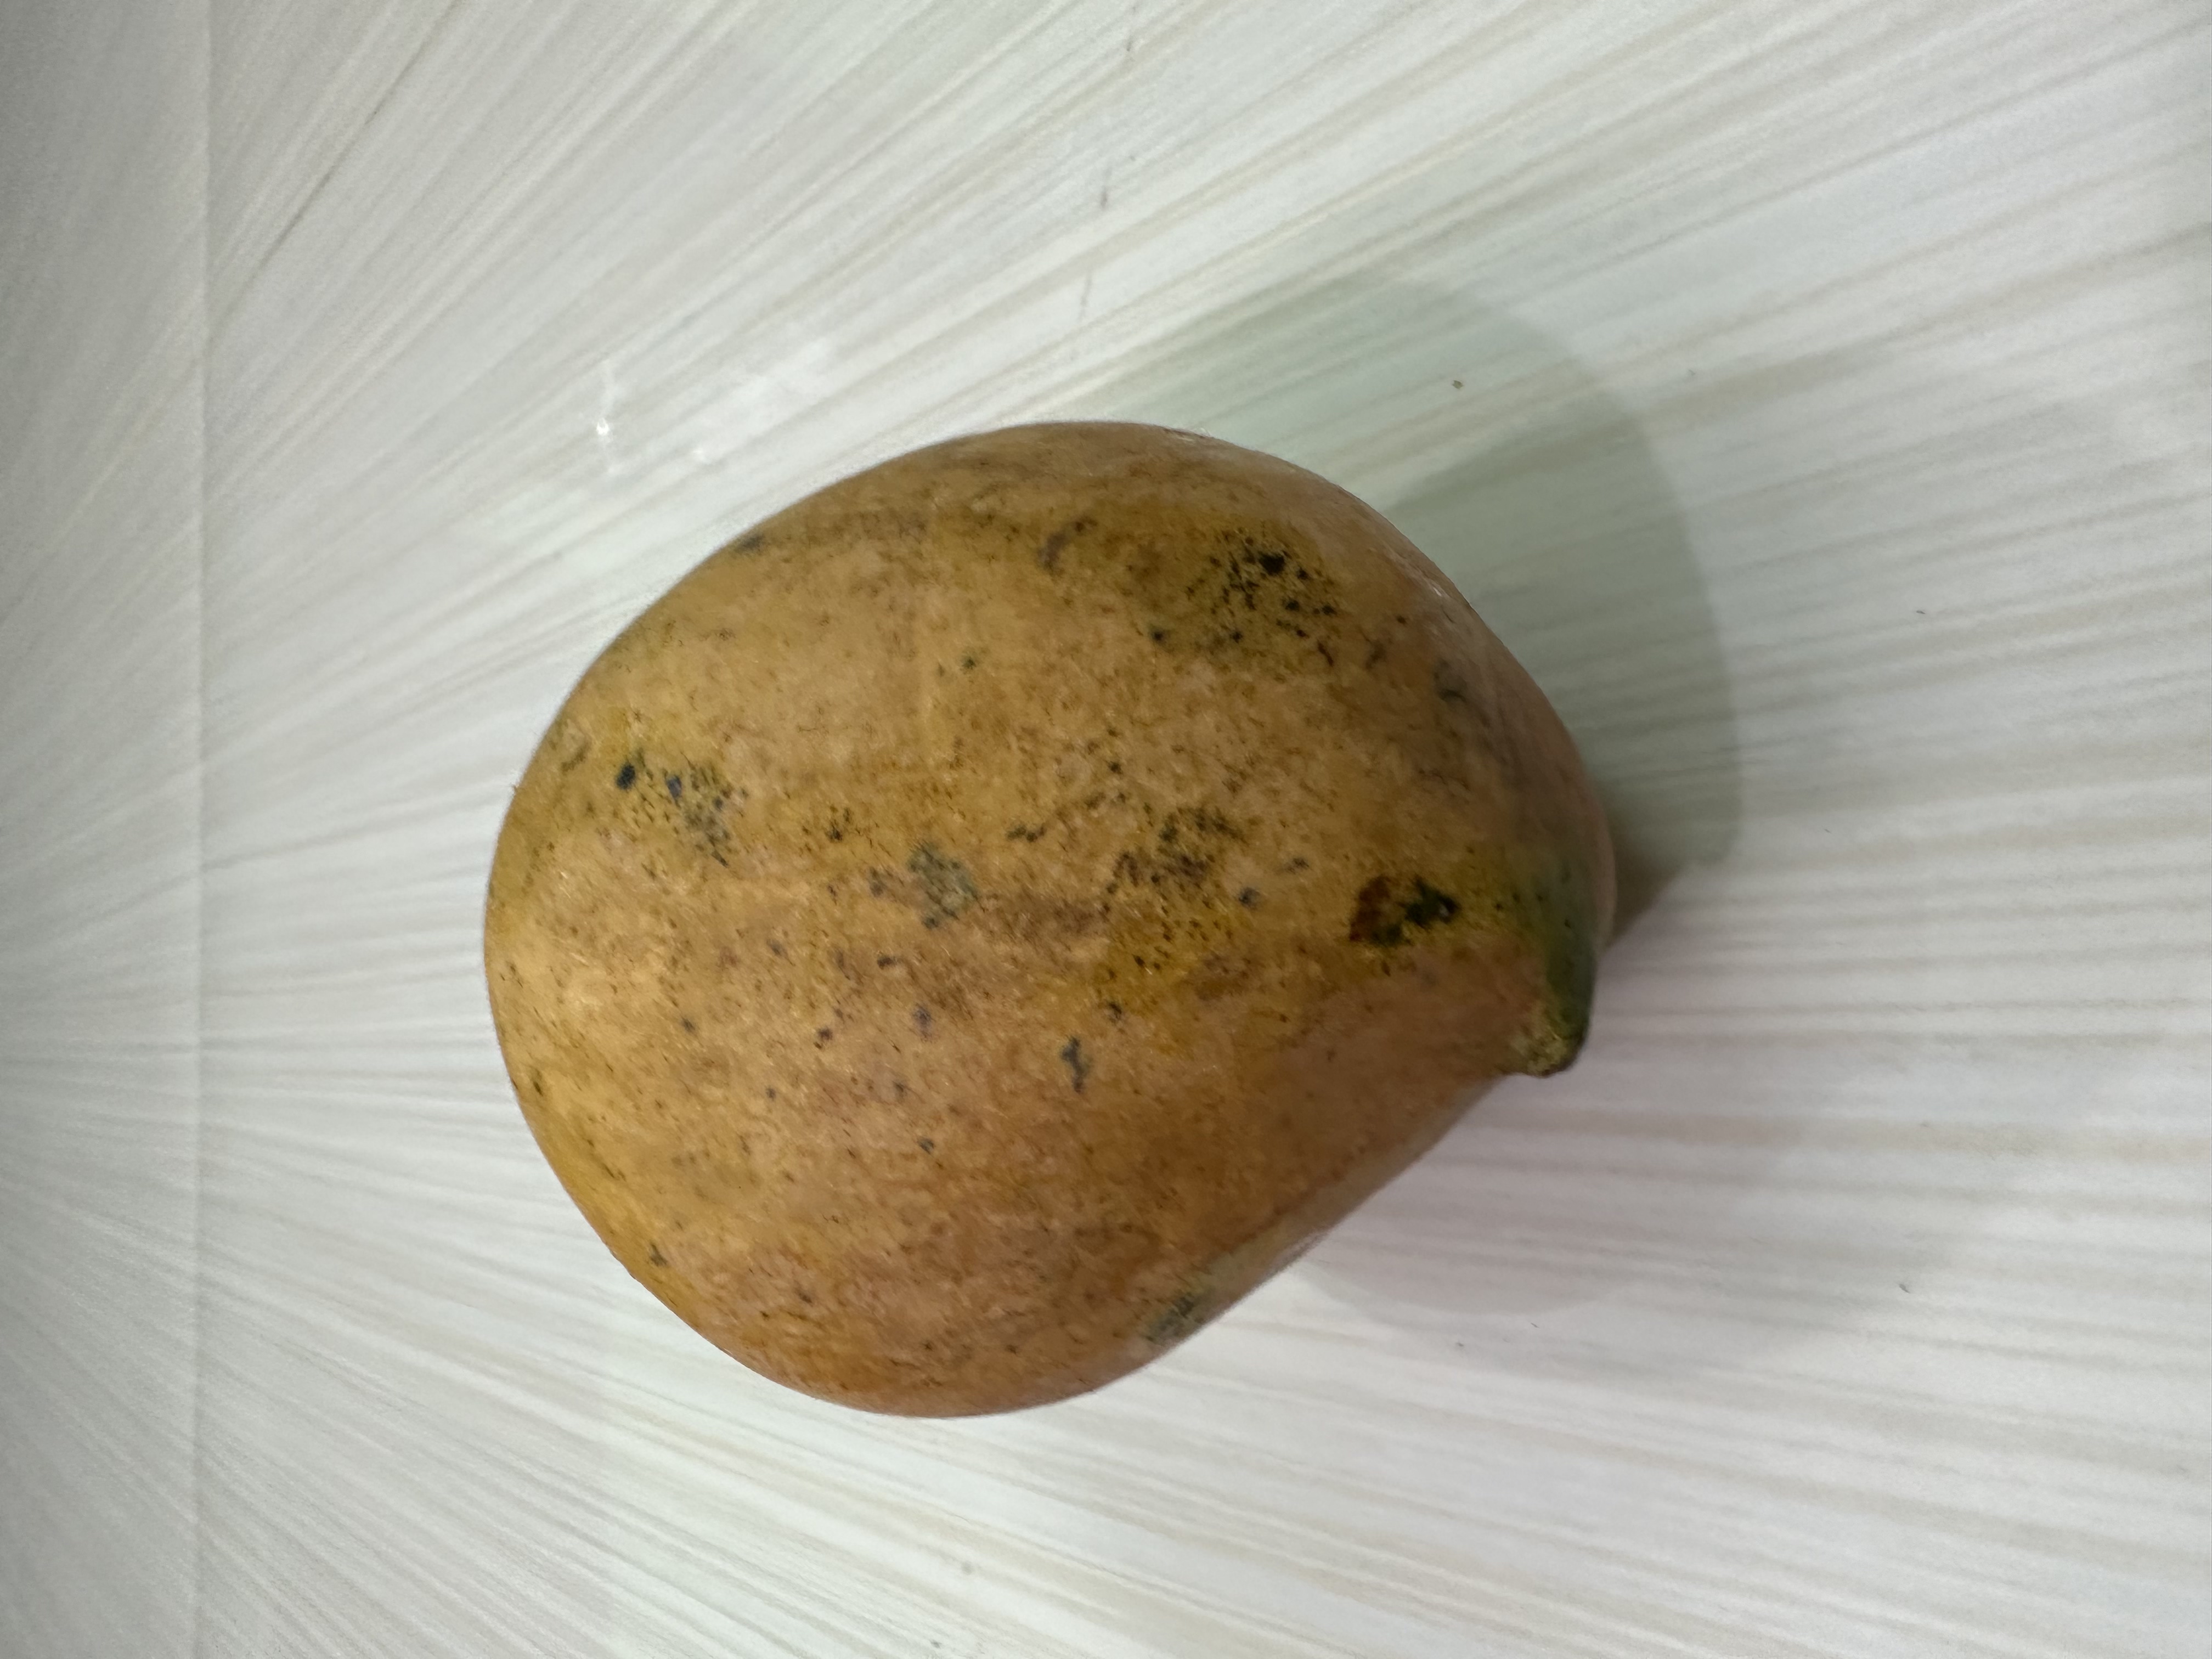
Mango variety: Nilambori